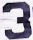
Number: 3